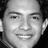
Emotion: happy